Dawan Landry

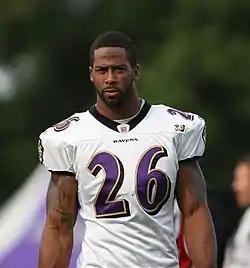
Landry at Ravens training camp in 2008

Dawan Frank Landry (born December 30, 1982) is an American former professional football player who was a safety in the National Football League (NFL). He was selected by the Baltimore Ravens in the fifth round of the 2006 NFL draft. He played college football at Georgia Tech.